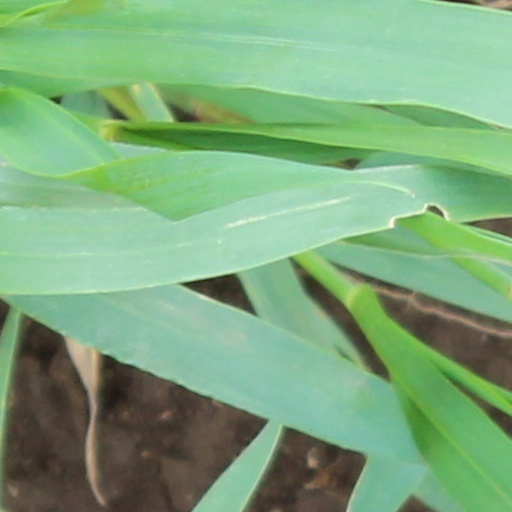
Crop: wheat